Dragon Ball Z: The Return of Cooler

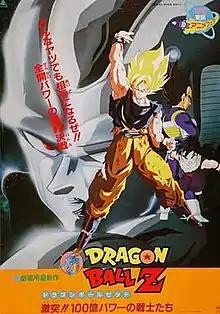
Japanese Theatrical poster

Dragon Ball Z: The Return of Cooler is a 1992 Japanese anime science fiction martial arts film, the sixth "Dragon Ball Z" film, originally released in Japan on March 7 at the Toei Anime Fair along with the second "" film and the third "Magical Taruruto-kun" film. It was preceded by "" and followed by "".